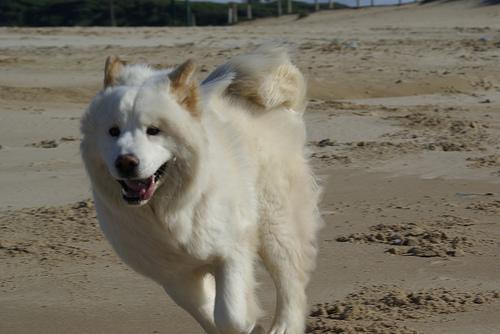
Samoyed